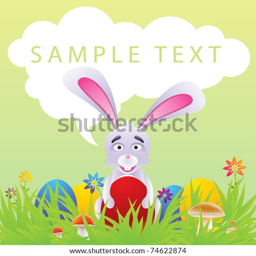
easter rabbit holding an egg in the fresh grass